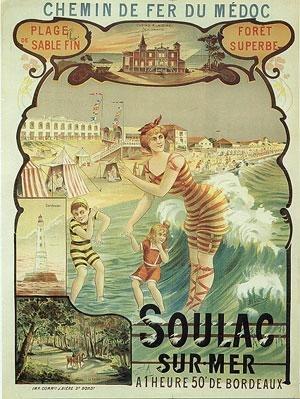
Soulac-sur-Mer est une commune du Sud-Ouest de la France, dans le département de la Gironde, en région Nouvelle-Aquitaine.